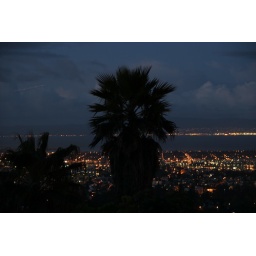
Palmetto silhouetted against the morning sky and clouds. Note the airplane light upper left in the sky. IMG_5192